Spencer Butte

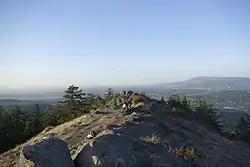
View north across the summit

The butte is called Champ-a te or Cham-o-tee by the native Kalapuya, meaning rattlesnake.